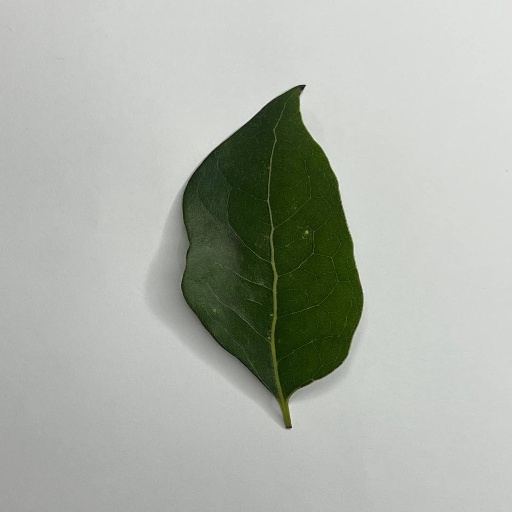
Species: Camphor
Leaf condition: Healthy Leaf